Alexander Bogdanov

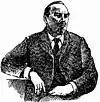
Sketch of Bogdanov later in life

Bogdanov dated his support for Bolshevism from autumn of 1903. Early in 1904, the Bolsheviks in Geneva sent Martyn Liadov to seek out supporters in Russia. He found a sympathetic group of revolutionaries, including Bogdanov, in Tver. Bogdanov was then sent by the Tver Committee to Geneva, where he was greatly impressed by Lenin's "One Step Forward, Two Steps Back" (published in May 1904). Back in Russia at the time of the 1905 Revolution, Bogdanov was arrested on 3 December 1905 and held in prison until 27 May 1906. Upon release, he was exiled for three years to Bezhetsk in the Tver Governorate. However, he obtained permission to spend his exile abroad, and joined Lenin in Kokkola, Finland.